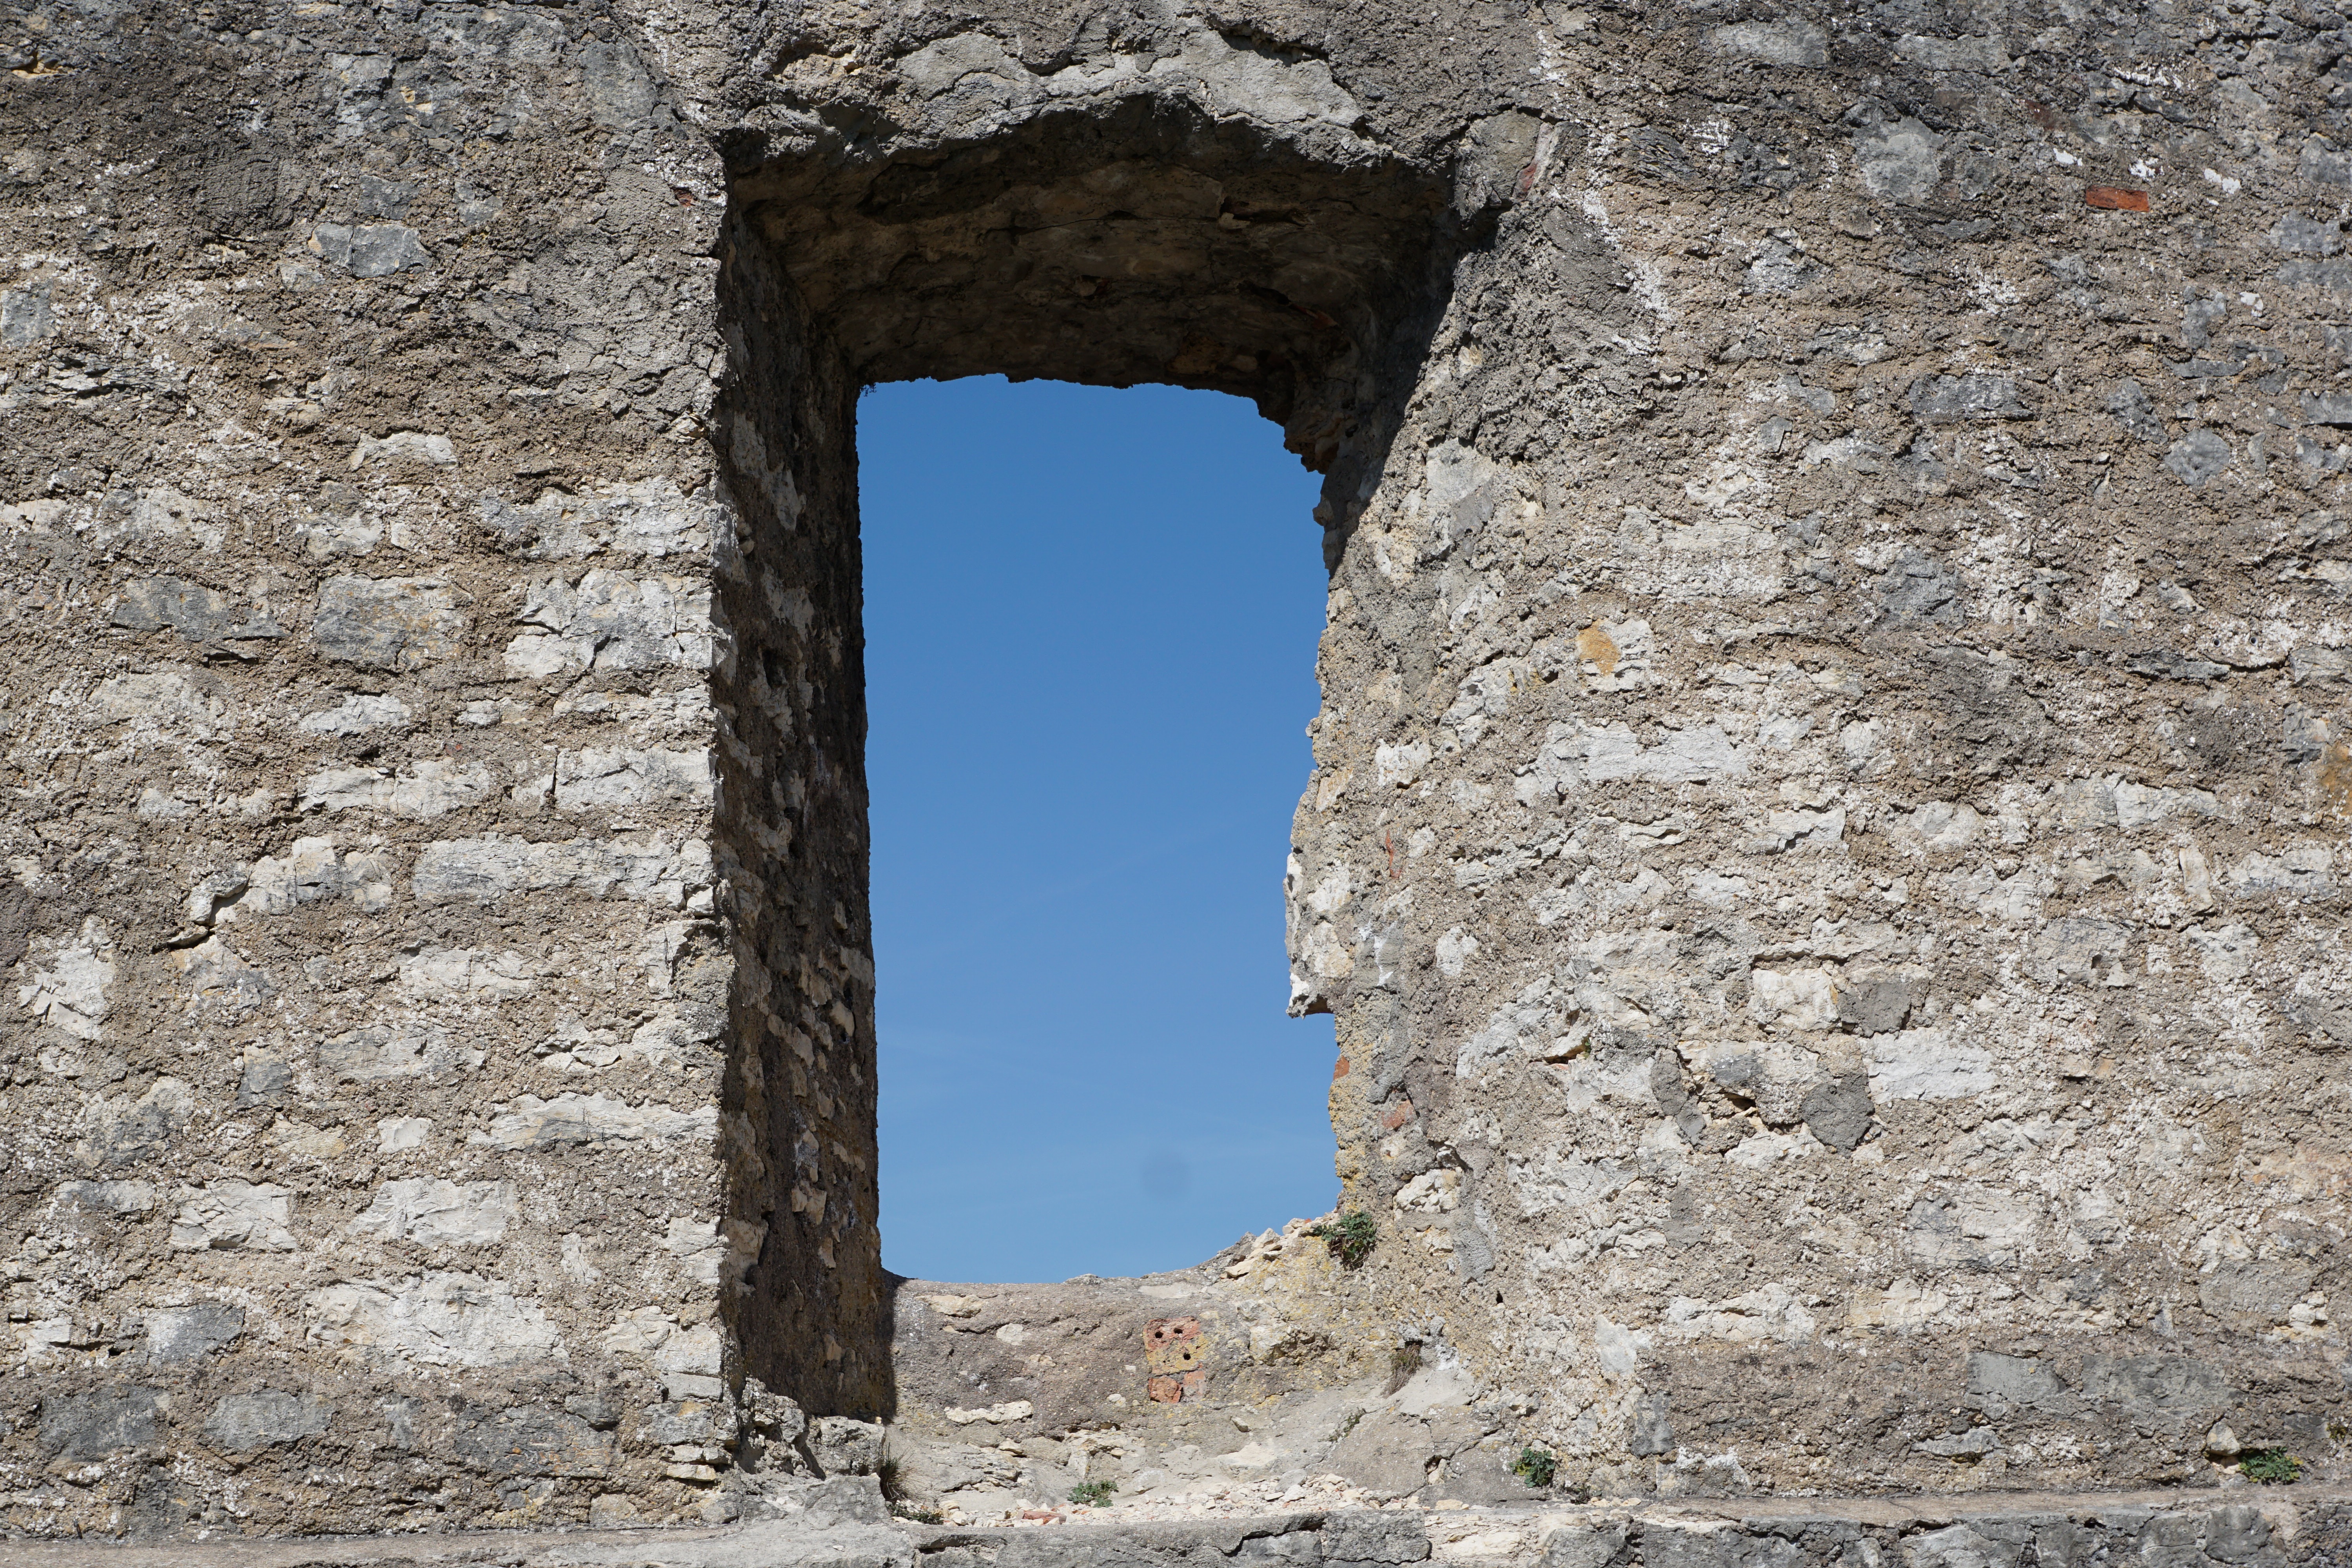
rock, architecture, structure, sky, window, wall, monument, formation, arch, column, castle, fortification, ruin, temple, ruins, monastery, germany, history, monolith, honing mountain, tuttlingen, ancient history